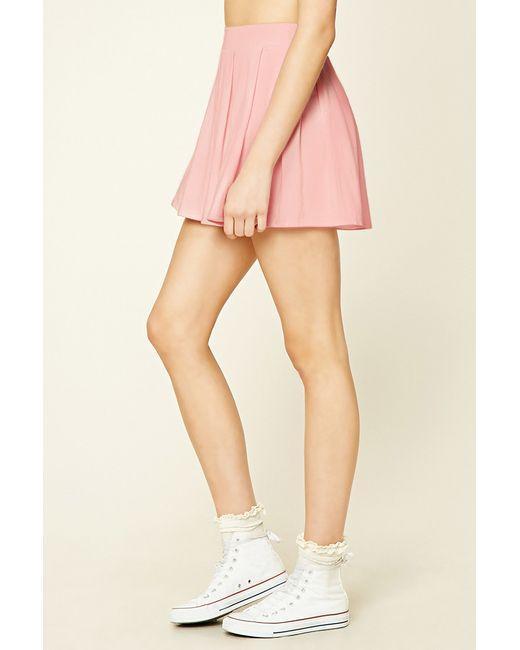
Frauen Faltenminirock für Yoga, Fitnessstudio, Laufen, Training, Fitness Pink